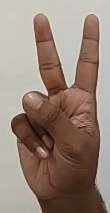
ASL sign: 2